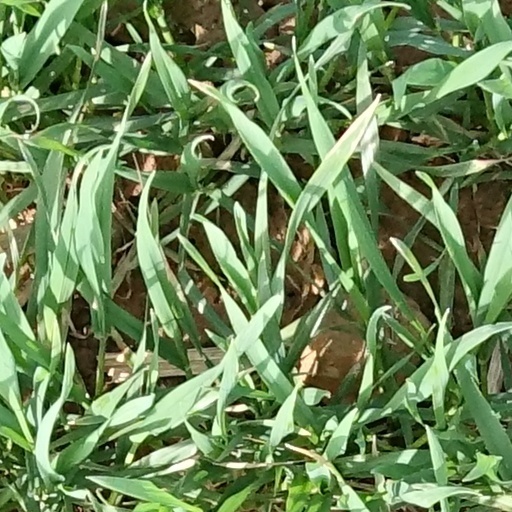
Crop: wheat